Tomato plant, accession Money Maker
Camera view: tilt-top (135 deg); turntable rotation: 180 degrees
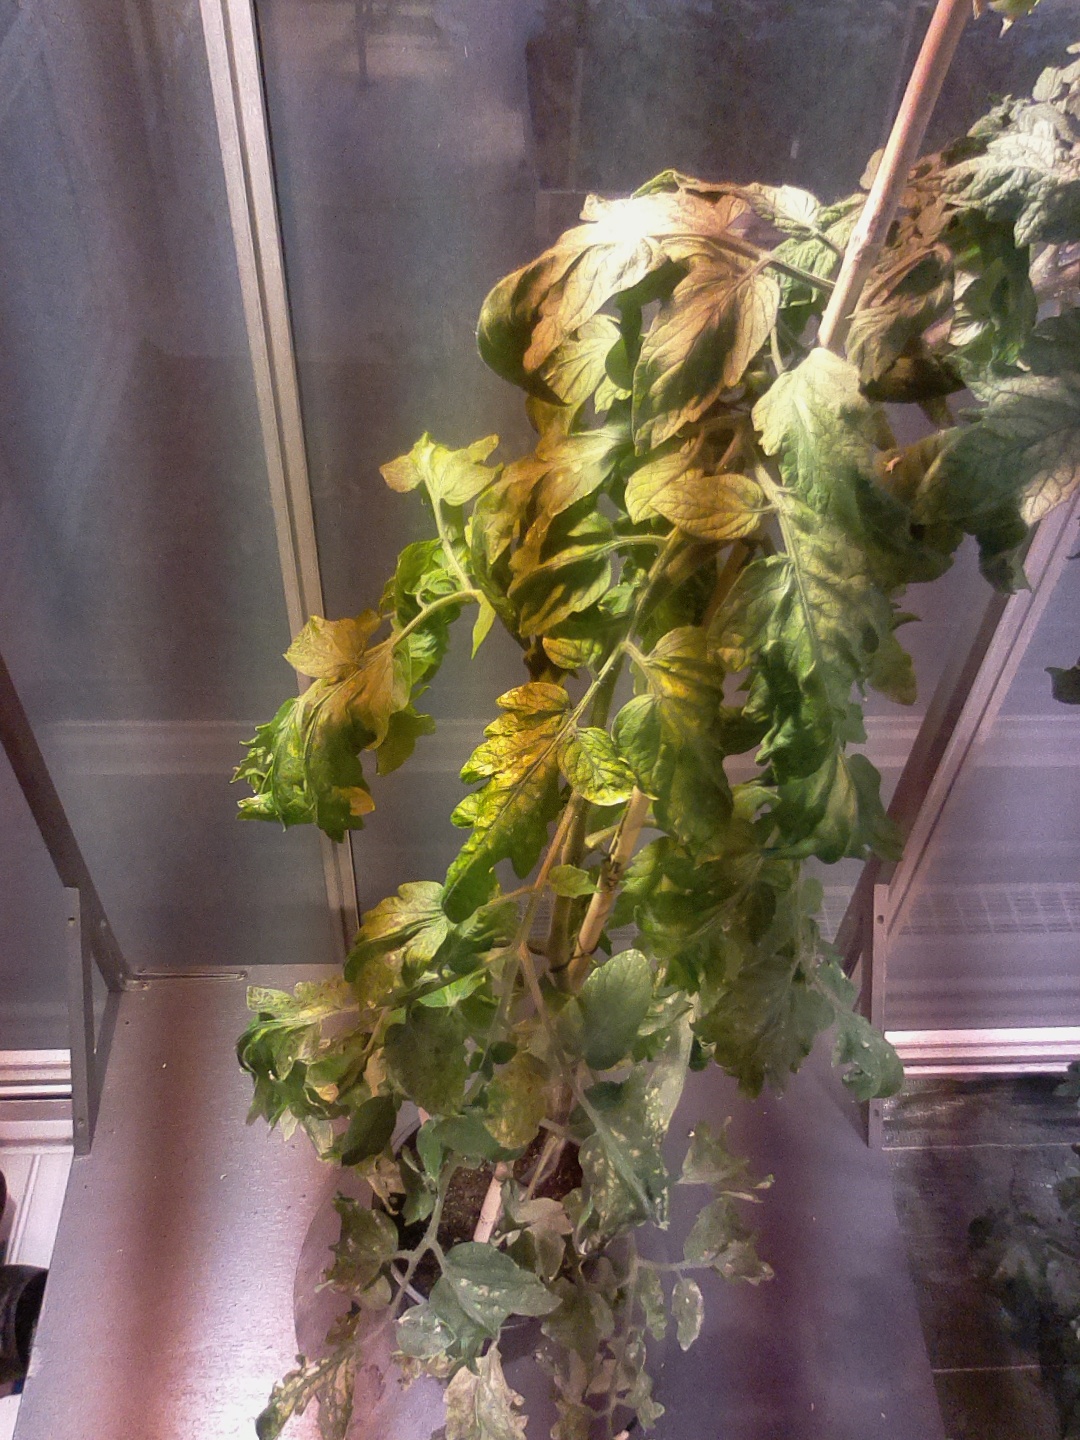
BBCH growth stage 72: 20%-30% of final fruit size